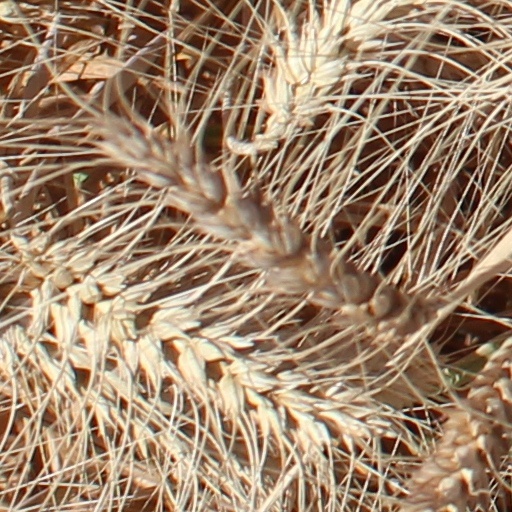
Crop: wheat